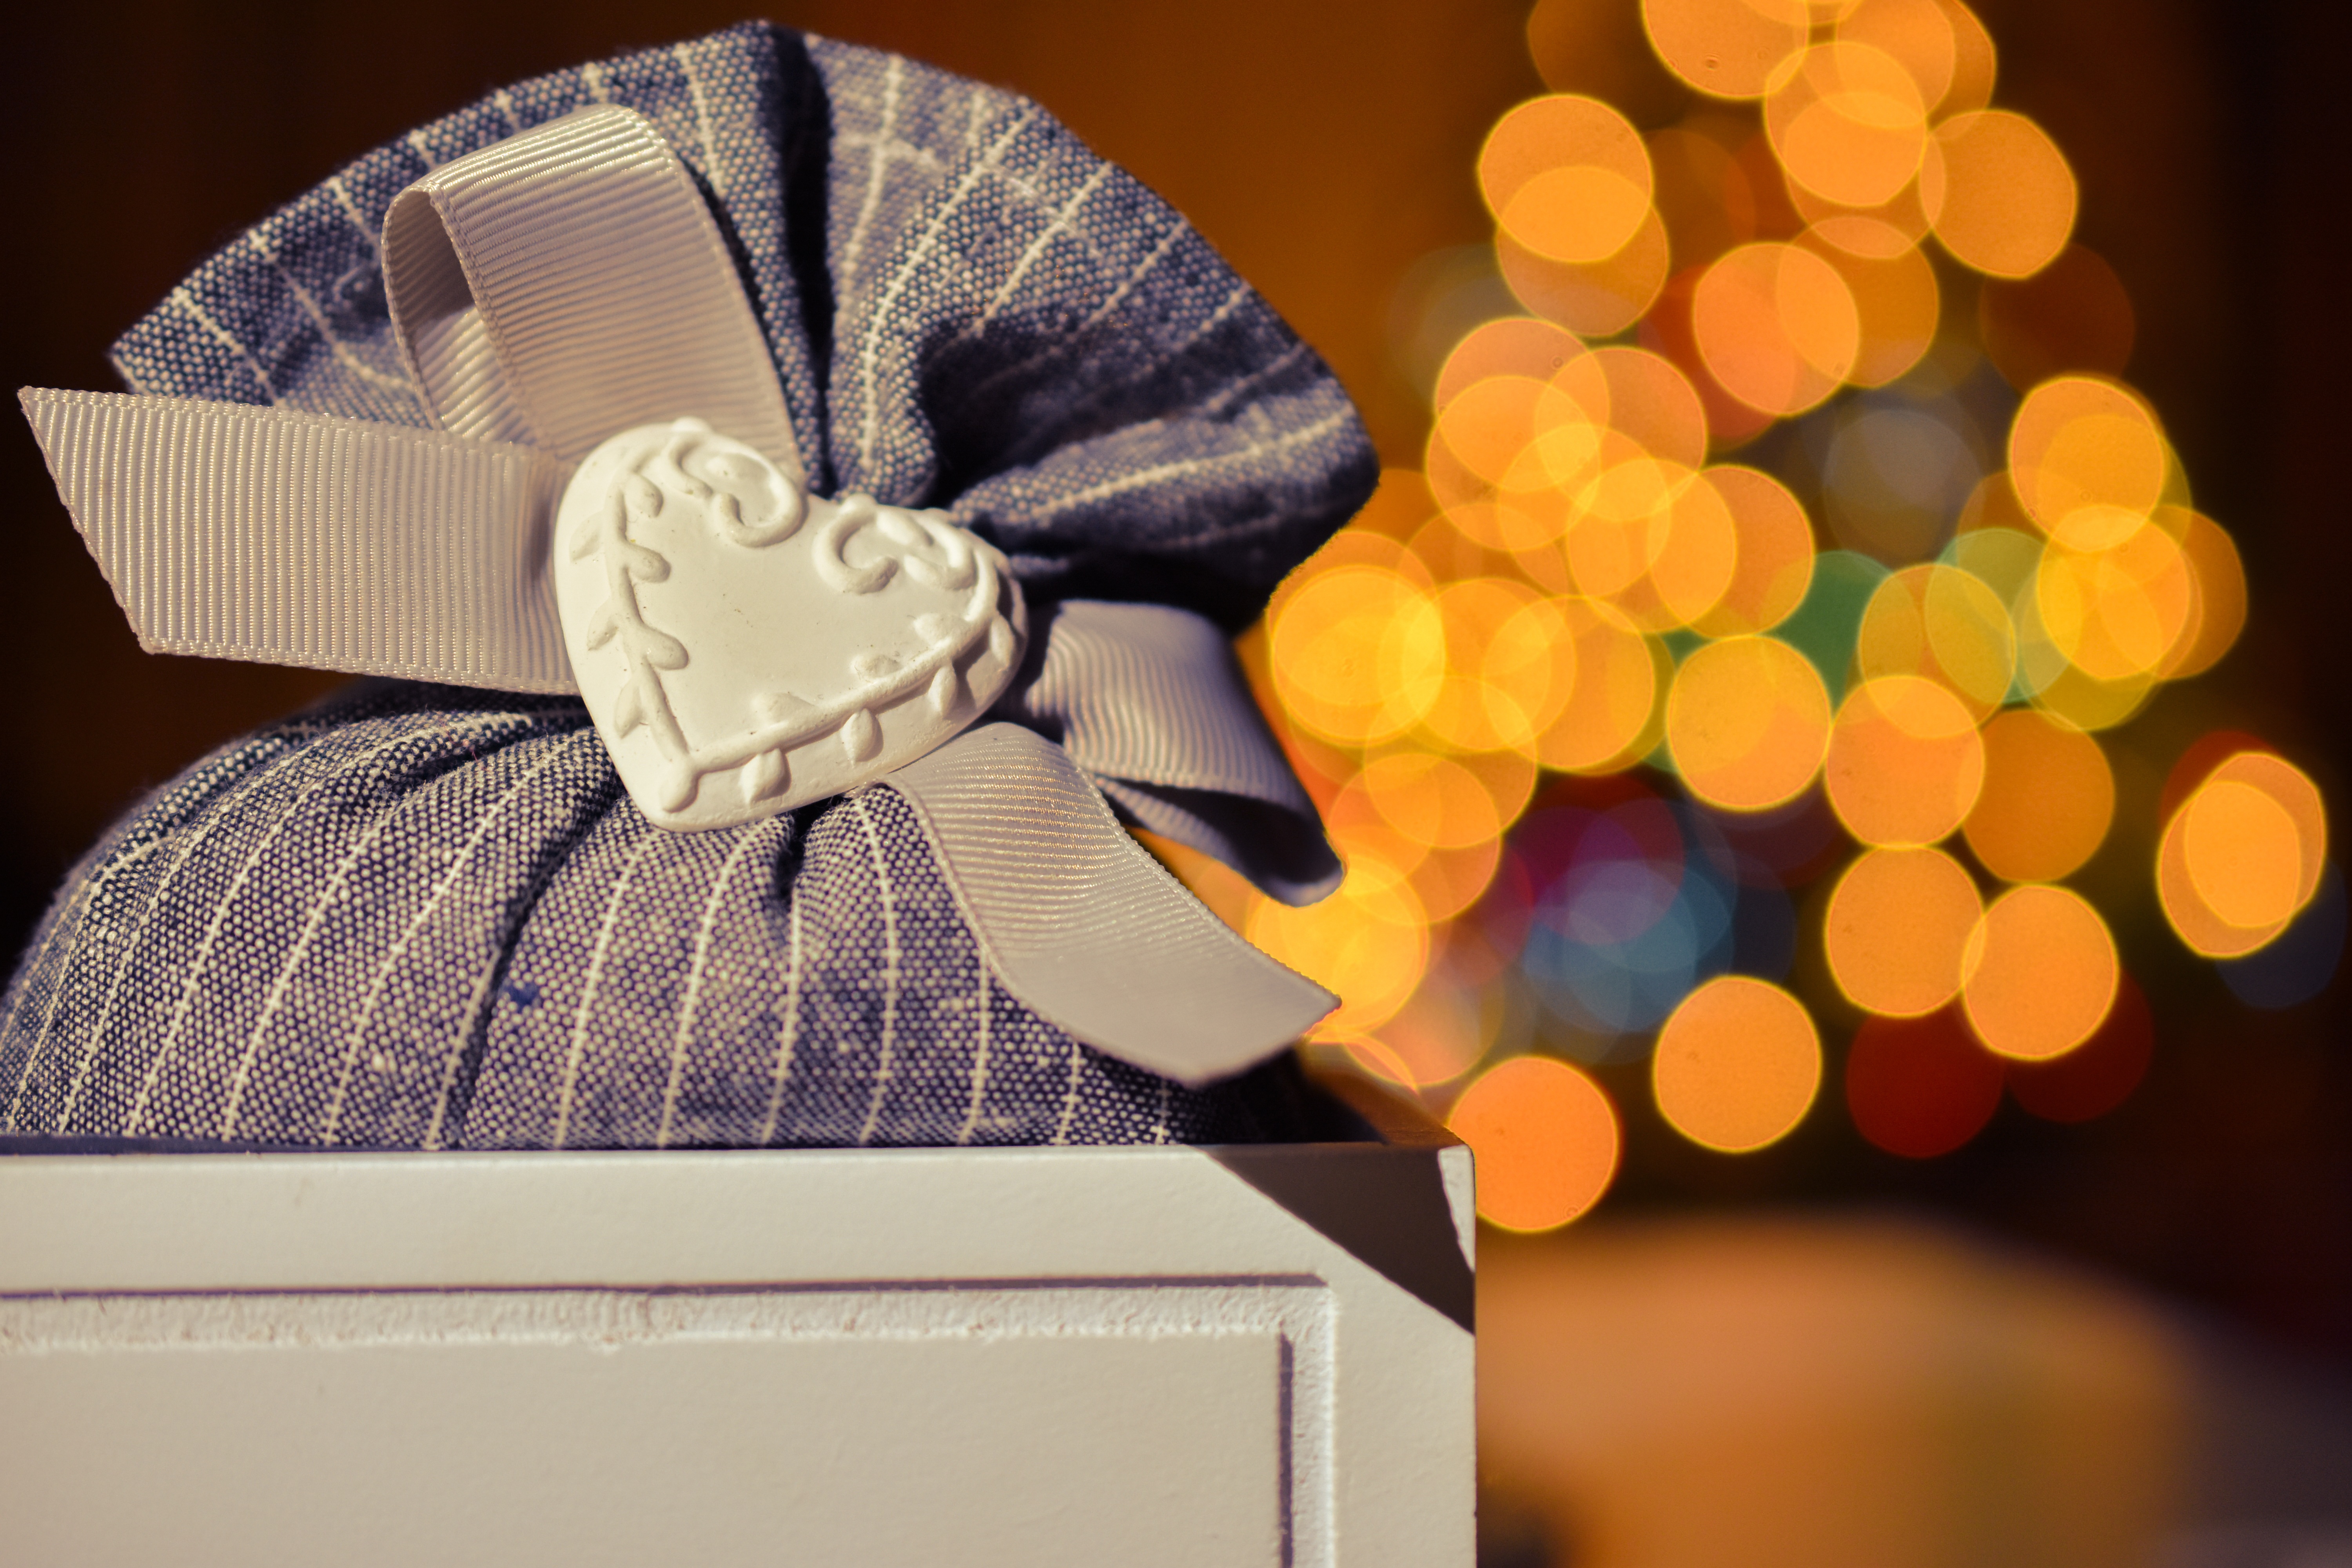
flower, purple, petal, home, love, color, yellow, season, art, seasonal, sweetness